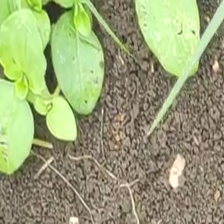
Weed species: Kena_(Commplina_benghalensio)